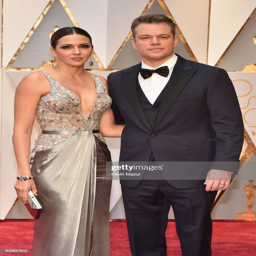
actor and person attend awards .